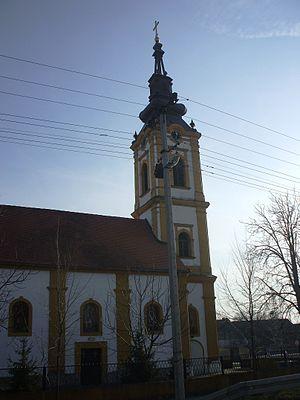
Šid est une ville et une municipalité de Serbie situées dans la province autonome de Voïvodine. Elles font partie du district de Syrmie. Au recensement de 2011, la ville comptait 14 893 habitants et la municipalité dont elle est le centre 34 188.